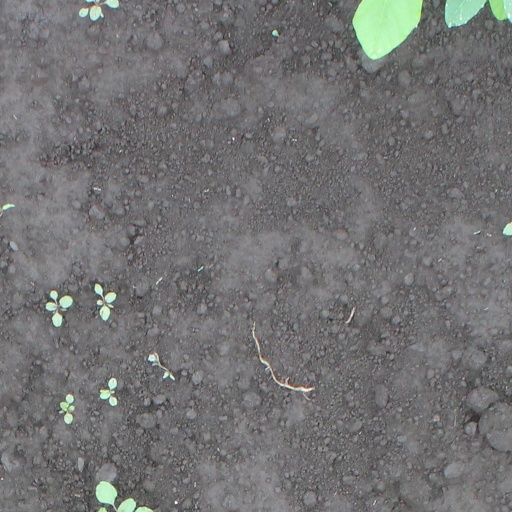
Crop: soybean